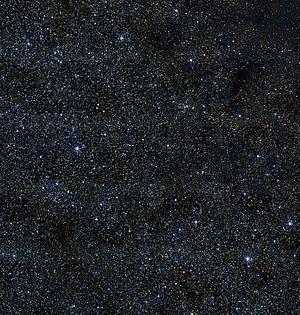
Les objets de Messier sont une liste d'objets astronomiques catalogués par l'astronome français Charles Messier dans son Catalogue des Nébuleuses et des Amas d'Étoiles, publiée en 1771, puis étendue dans sa dernière édition en 1966.
Voici une liste non exhaustive d'amas stellaires, classée par ordre alphabétique de constellations.